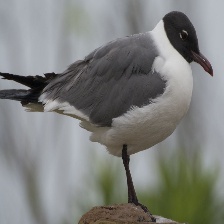
Species: LAUGHING GULL
Scientific name: LEUCOPHAEUS ATRICILLA